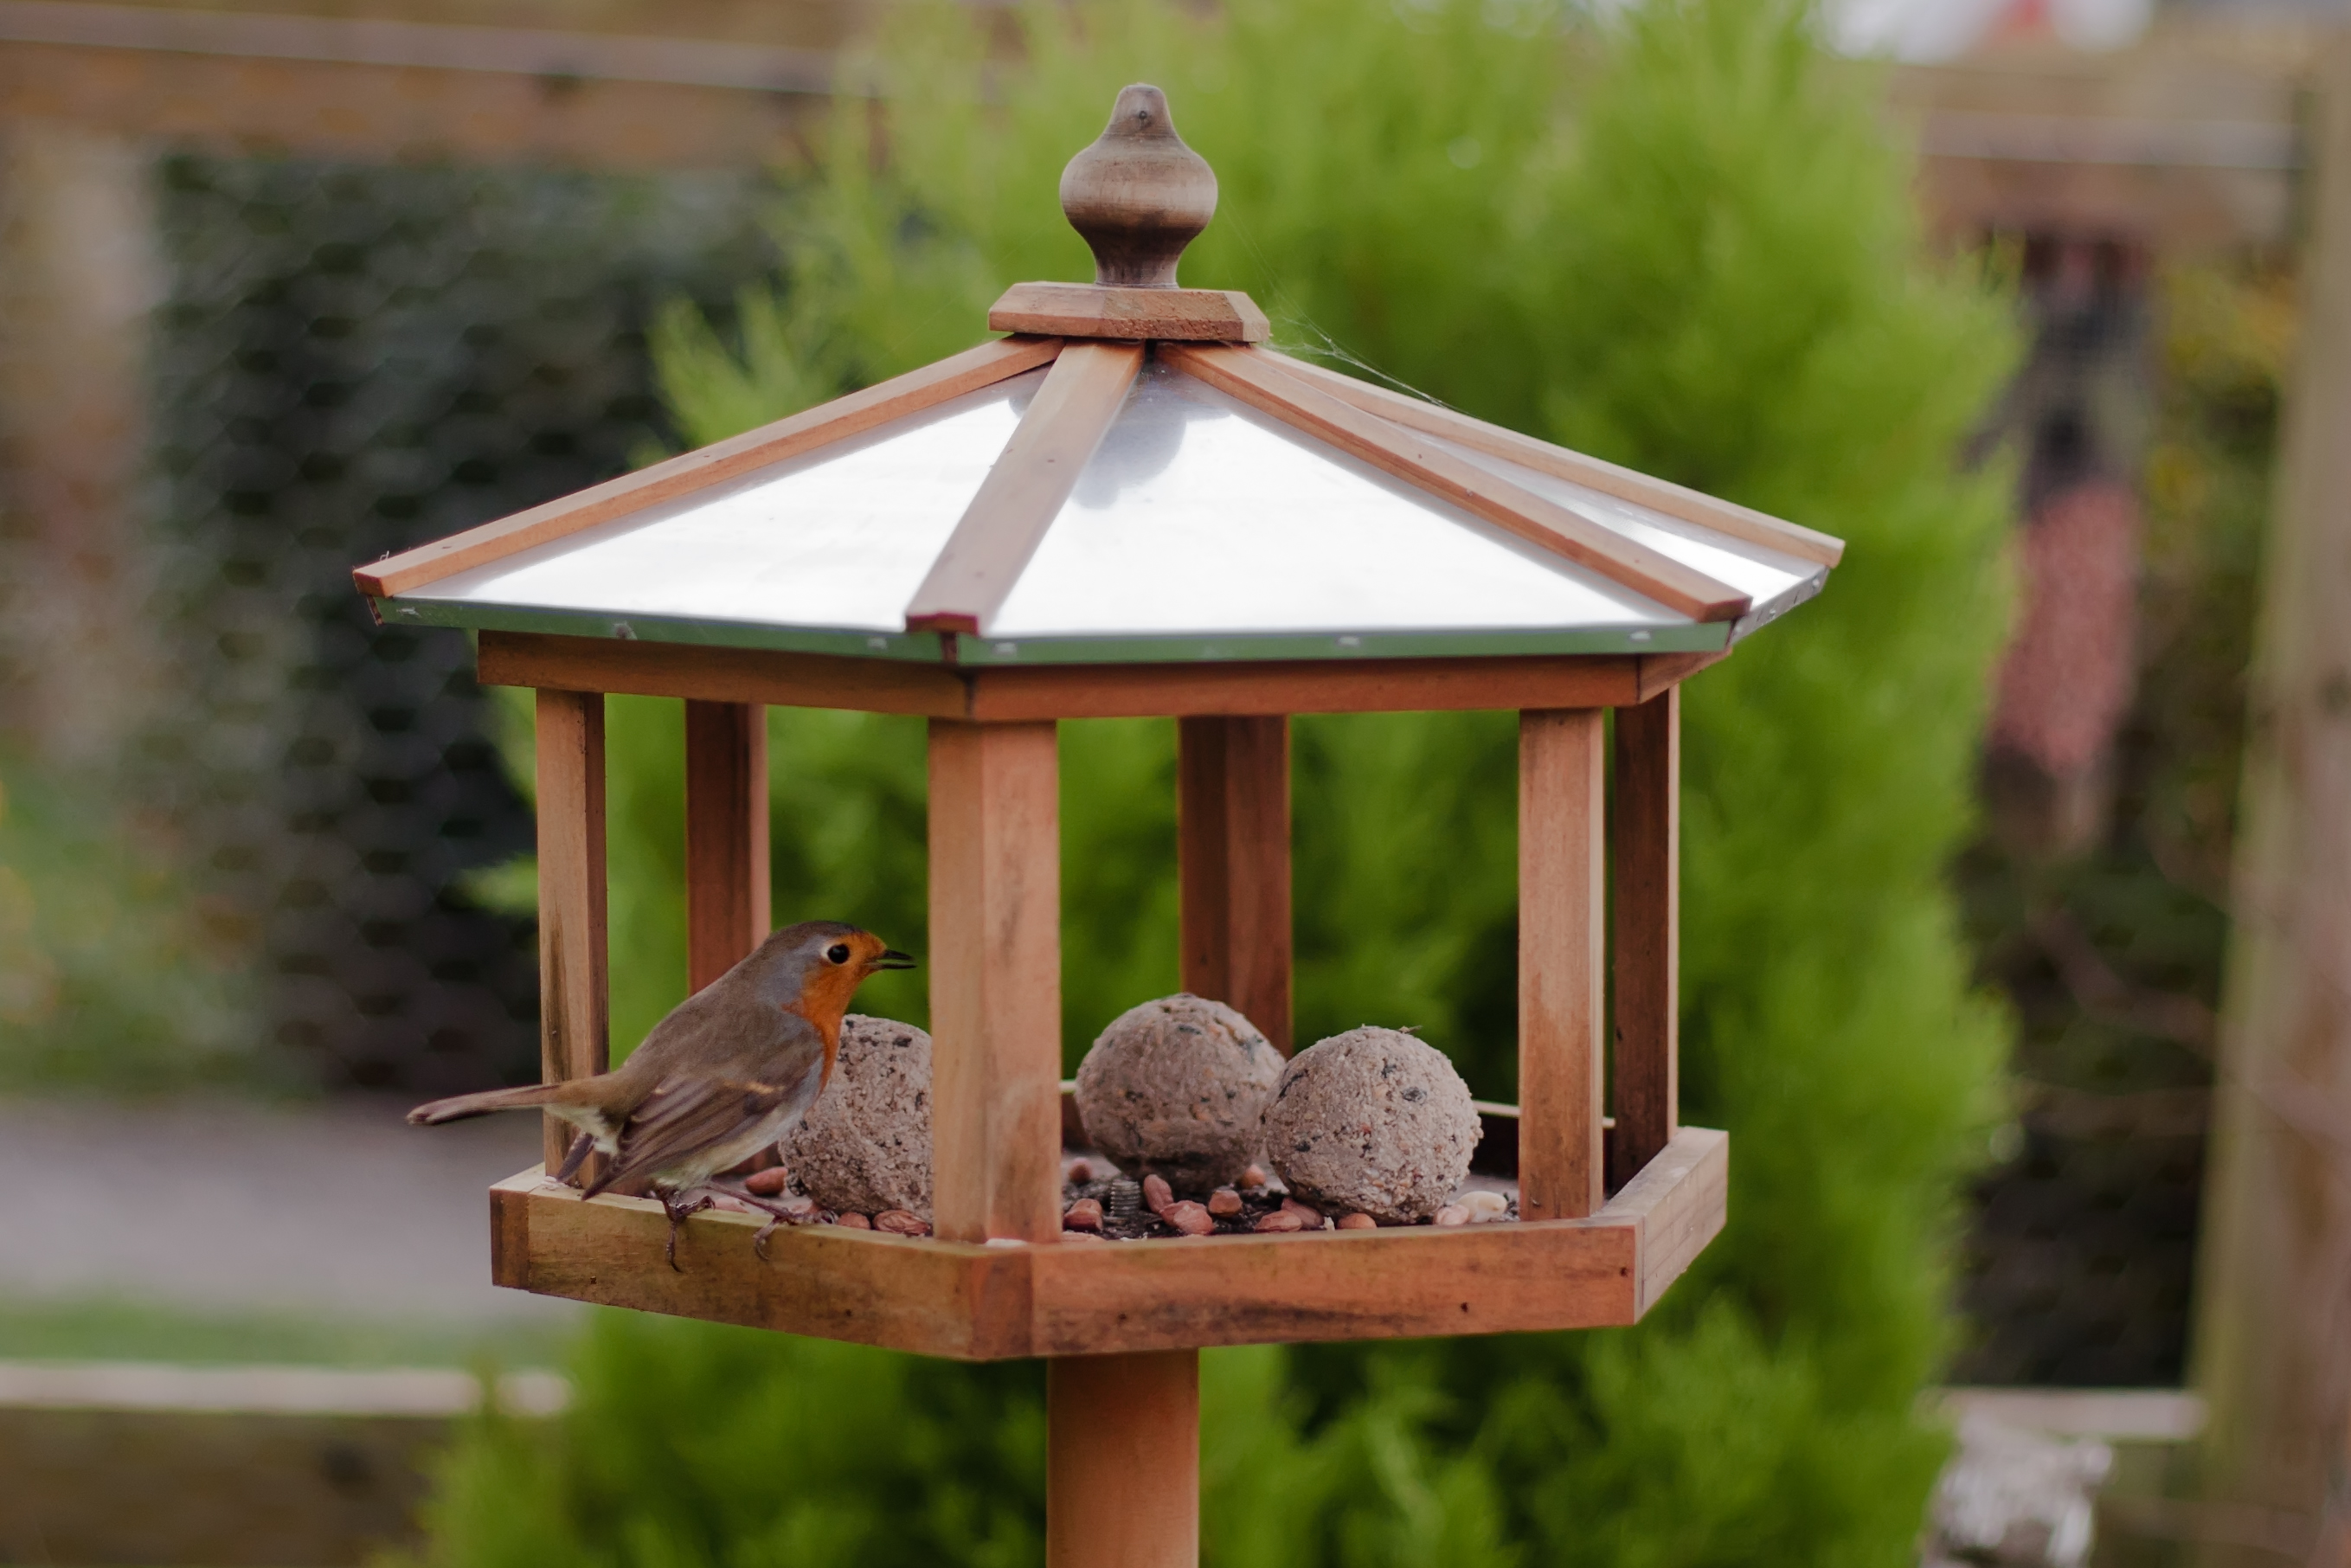
bird, wood, house, animal, tool, food, green, red, small, backyard, lighting, robin, england, wings, wooden, song, feeder, bird feeder, suet, outdoor structure, animal fat